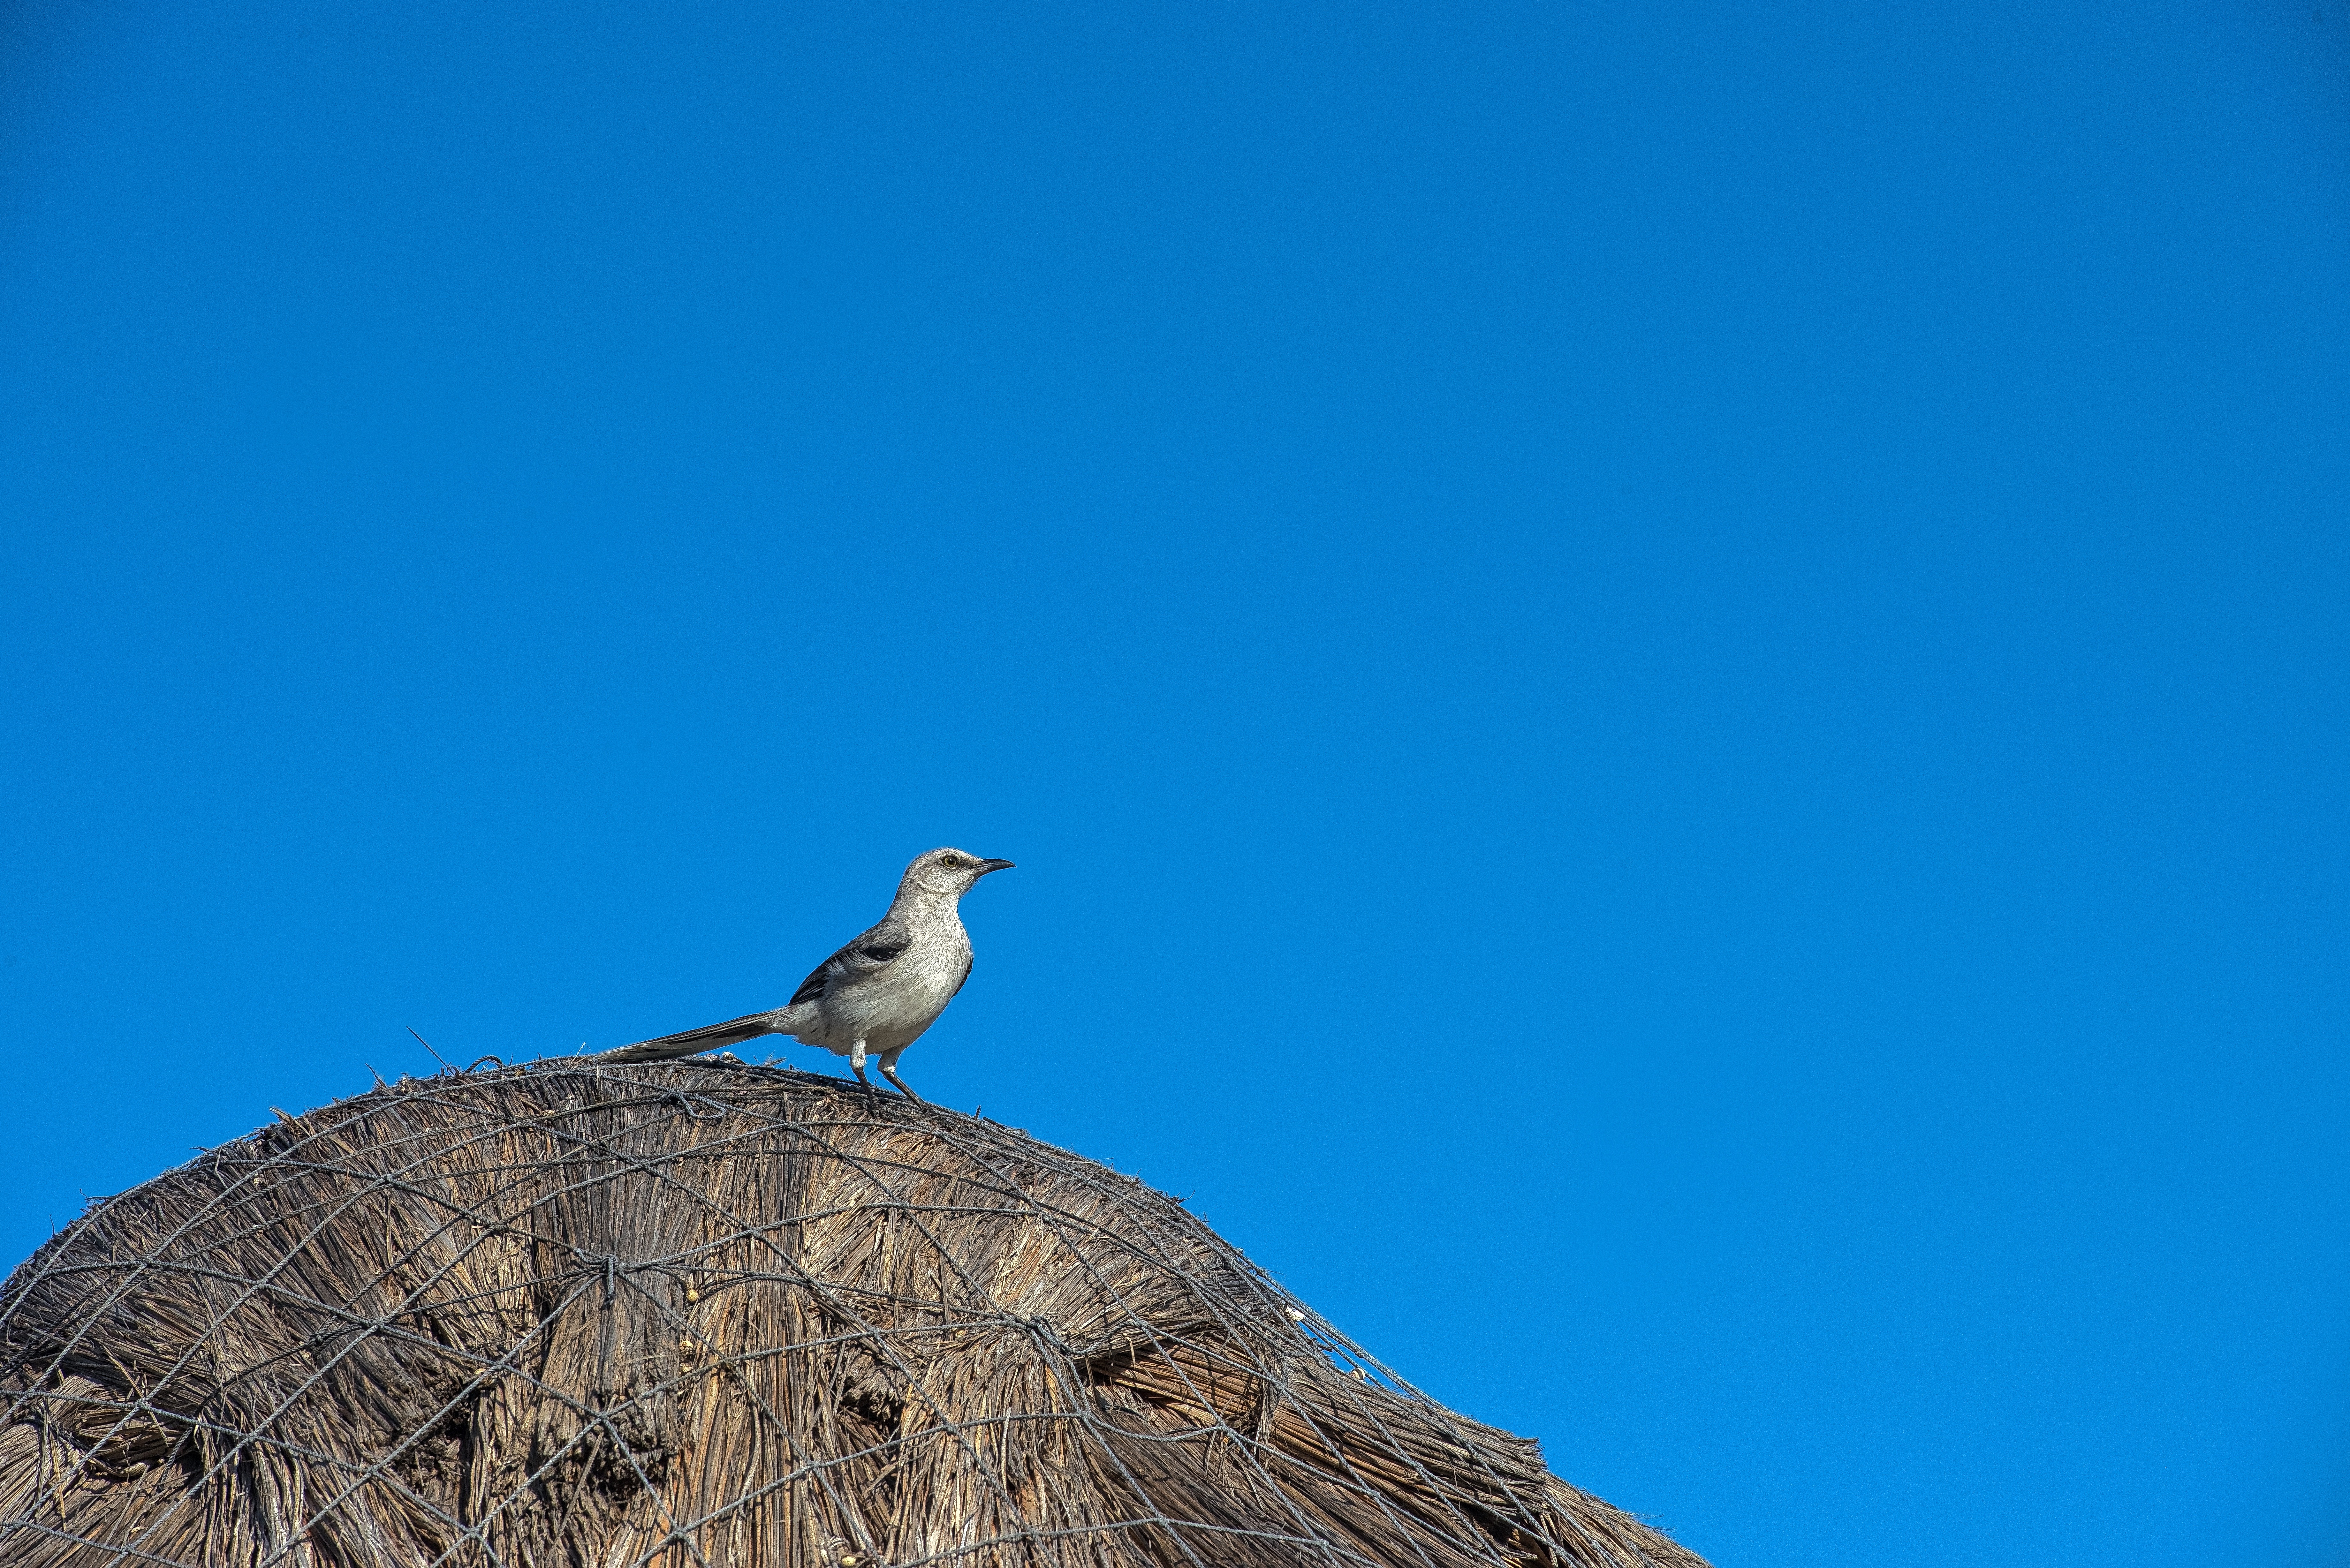
nature, bird, wing, sky, animal, seabird, wildlife, blue, colorful, feather, fauna, stork, vertebrate, ciconiiformes